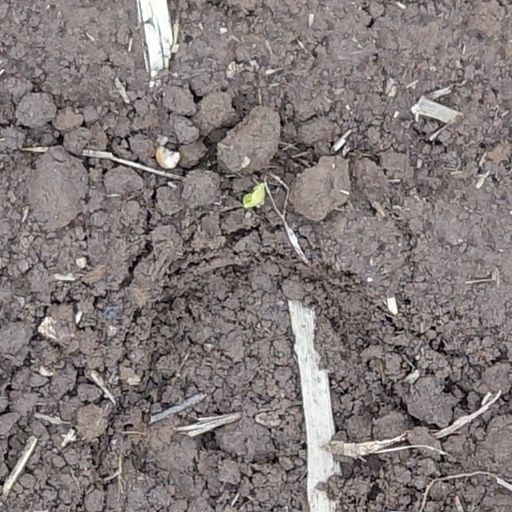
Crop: wheat